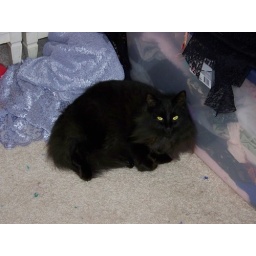
OK, so Pam has hundreds of dollars worth of Silk in the house for the doll clothing...and a cat bed.